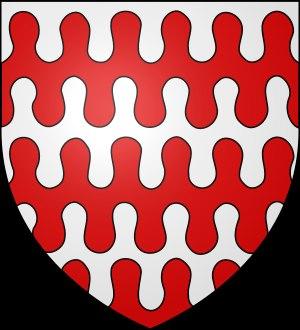
Le château de Layé est situé sur la commune de Vinzelles en Saône-et-Loire, à flanc de pente, dominant le village.